Chlothar II

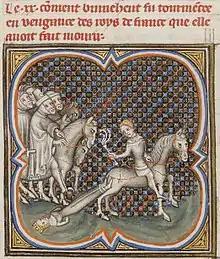
Brunhilde is dragged to her death

At that time, Warnachar, mayor of the palace of Austrasia, and Rado, mayor of the palace of Burgundy, abandoned the cause of Brunhilda and her great-grandson, Sigebert II, and the entire realm was delivered into Chlothar's hands. Brunhilda and Sigebert met Chlothar's army on the Aisne, but the Patrician Aletheus, Duke Rocco, and Duke Sigvald deserted the host and the grand old woman and her king had to flee. They got as far as the Orbe, but Chlothar's soldiers caught up with them by the lake Neuchâtel. Both of them and Sigebert's younger brother Corbo were executed by Chlothar's orders, who then proceeded to execute many of the family members of this house except Merovech, his godson, and perhaps Childebert who had fled.